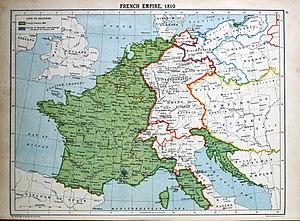
Cette page concerne l'année 1810 du calendrier grégorien.